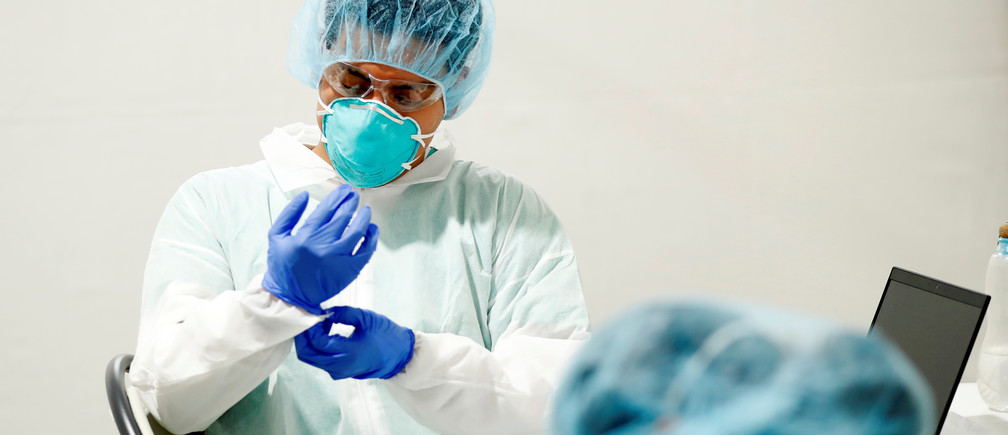
Objects detected:
Gloves
Gloves
Mask
Goggles
Coverall